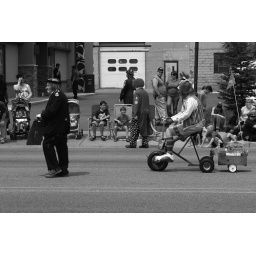
The clown on the bike was hilarious! The one in front had a sign that read, &amp;quot;Mate Wanted.&amp;quot;